Yukio Sakaguchi

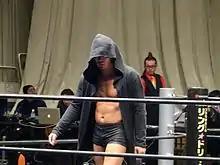
Sakaguchi in 2014

On March 20, Sakaguchi took part in the annual Right to Challenge Anytime, Anywhere Contract Battle Royal, winning the match by scoring the last elimination over Masa Takanashi and earning a shot at DDT's top title, the KO-D Openweight Championship. Following the win, Sakaguchi claimed that he had finally earned his spot in DDT. On April 13, Sakaguchi failed in his title challenge against the defending KO-D Openweight Champion Shigehiro Irie. The following day, Sakaguchi teamed with fellow mixed martial artist Hikaru Sato and defeated Fuma and Kudo in a tag team match to become the number one contenders to the KO-D Tag Team Championship. On May 3, Sakaguchi and Sato defeated Harashima and Yasu Urano to win the KO-D Tag Team Championship, Sakaguchi's first professional wrestling title. Sakaguchi and Sato made their first title defense against Monster Army members Hoshitango and Yuji Hino on June 2. Sato's and Sakaguchi's second successful title defense took place on June 14, when they defeated former champions Kudo and Yasu Urano. Post-match Sato, the de facto leader of the tag team, had mentioned that he wanted to start defending the title against younger wrestlers, and later nominated rookies Akito and Konosuke Takeshita as their next challengers. On June 23, Sato and Sakaguchi defeated Akito and Takeshita for their third successful title defense. Sakaguchi then made it to the semifinals of the annual King of DDT tournament, before losing to finalist Kenny Omega on July 7.